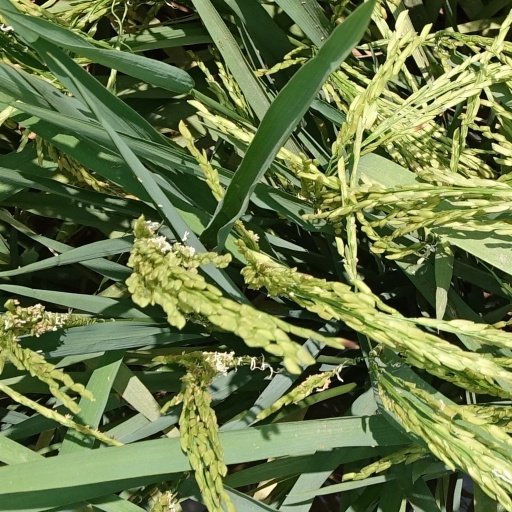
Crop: rice